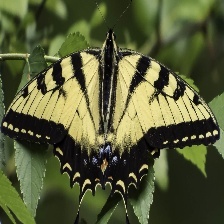
Species: YELLOW SWALLOW TAIL